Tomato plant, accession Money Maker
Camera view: horizontal (90 deg, fisheye); turntable rotation: 300 degrees
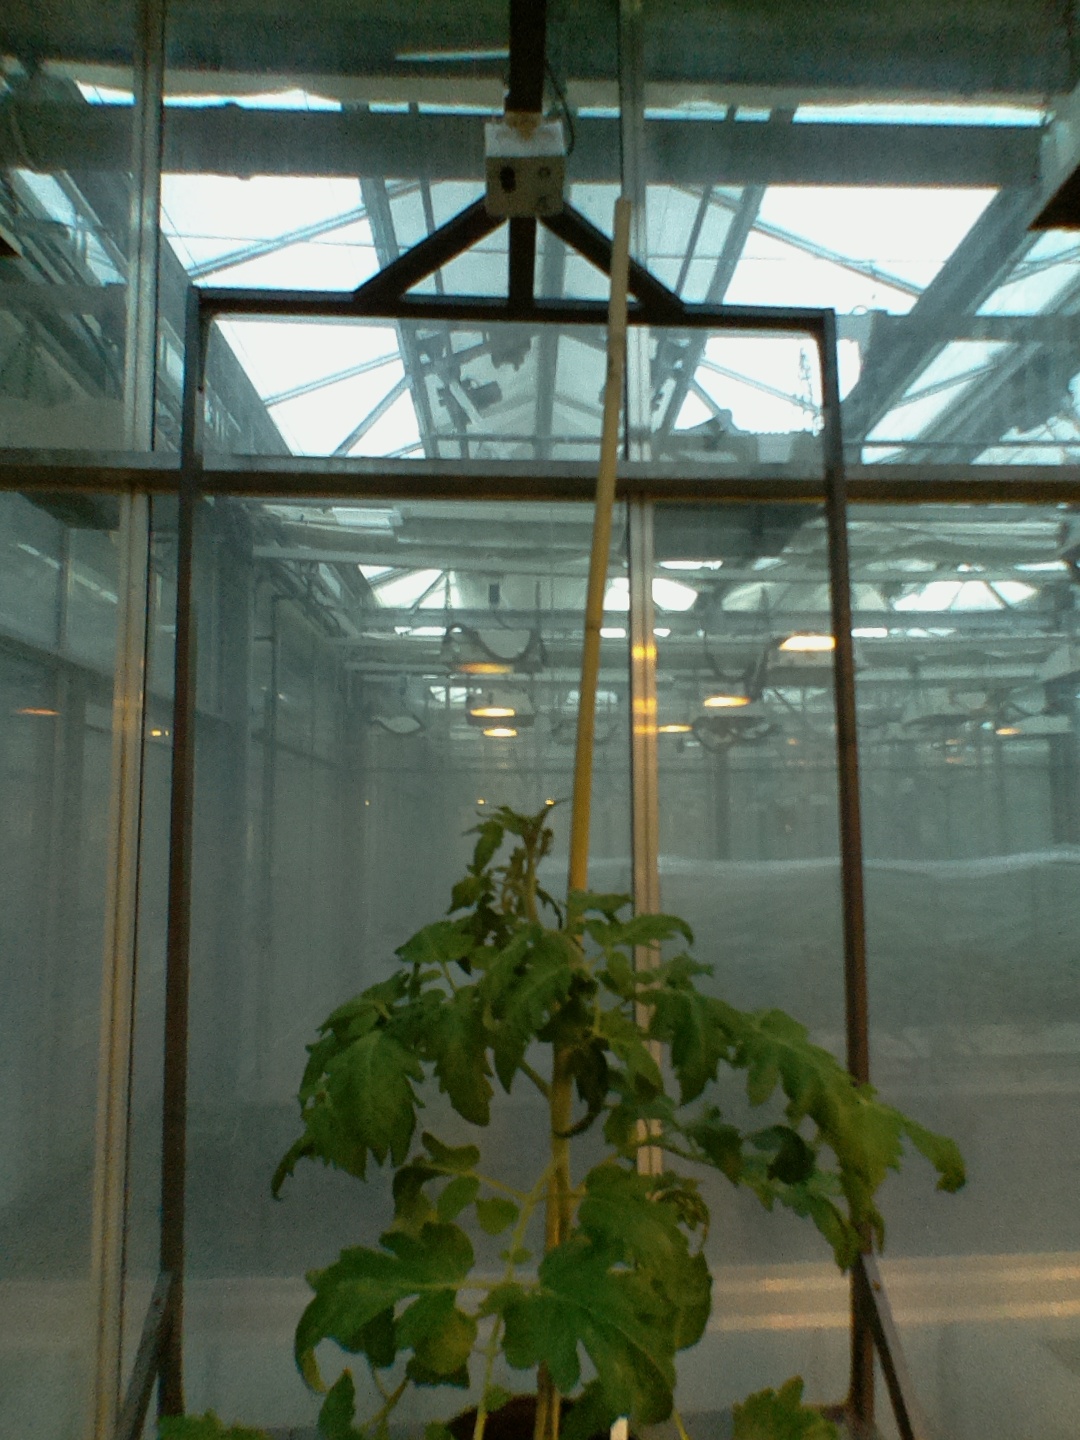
BBCH growth stage 55: 5 inflorescences visible